Homelessness

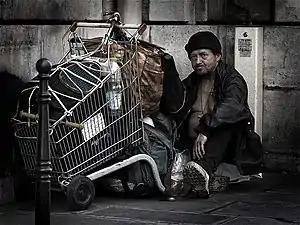
A homeless man in Paris

In western countries such as the United States, the typical homeless person is male and single, with the Netherlands reporting 80 percent of homeless people aged 1865 to be men. Some cities have particularly high percentages of males in homeless populations, with men comprising 85 percent of the homeless in Dublin, Ireland. Non-white people are also overrepresented in homeless populations, with such groups two and one-half times more likely to be homeless in the U.S. The median age of homeless people is approximately 35.